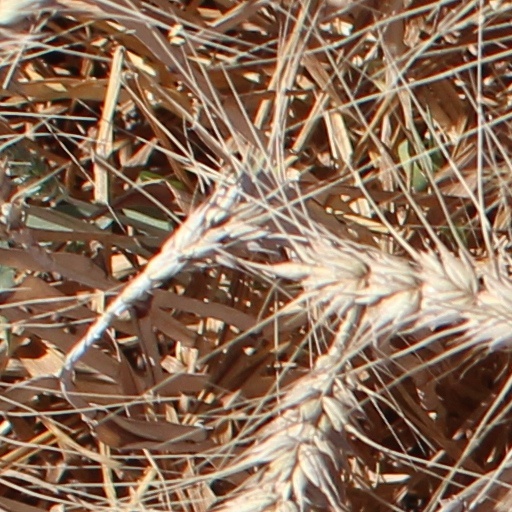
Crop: wheat